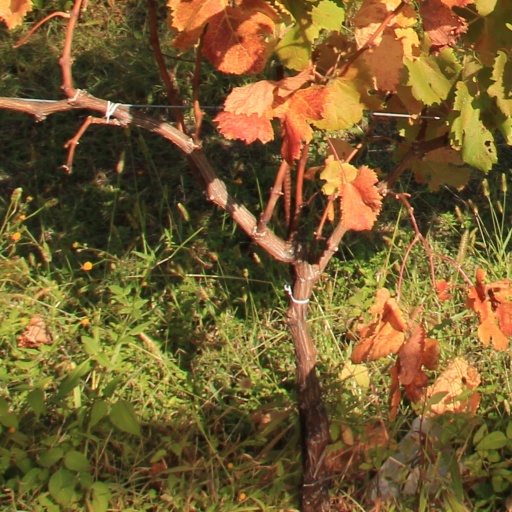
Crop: grape